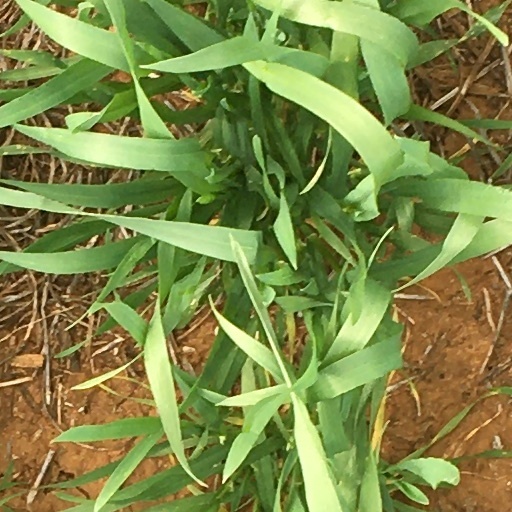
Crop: wheat